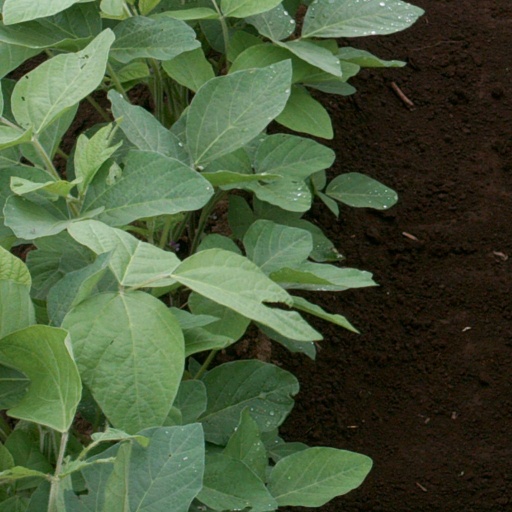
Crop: soybean